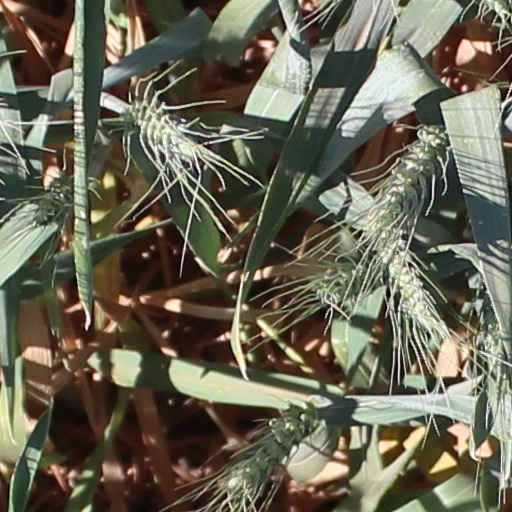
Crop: wheat